Hikuleo (wrestler)

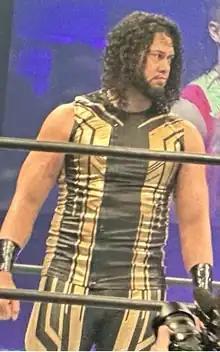
Koloamatangi in 2023

Taula Koloamatangi (born February 7, 1991) is a Tongan-American professional wrestler. He is signed to WWE, where he performs on the SmackDown brand under the ring name Talla Tonga and is a member of The Bloodline. He is best known for his time in New Japan Pro-Wrestling (NJPW) as Hikuleo, and was a member of Bullet Club and Guerrillas of Destiny (GoD).